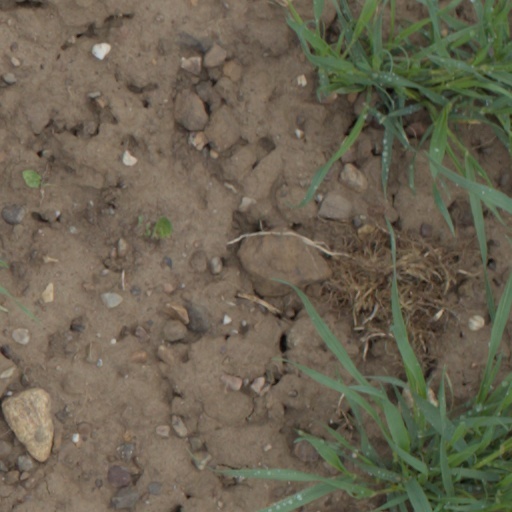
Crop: wheat